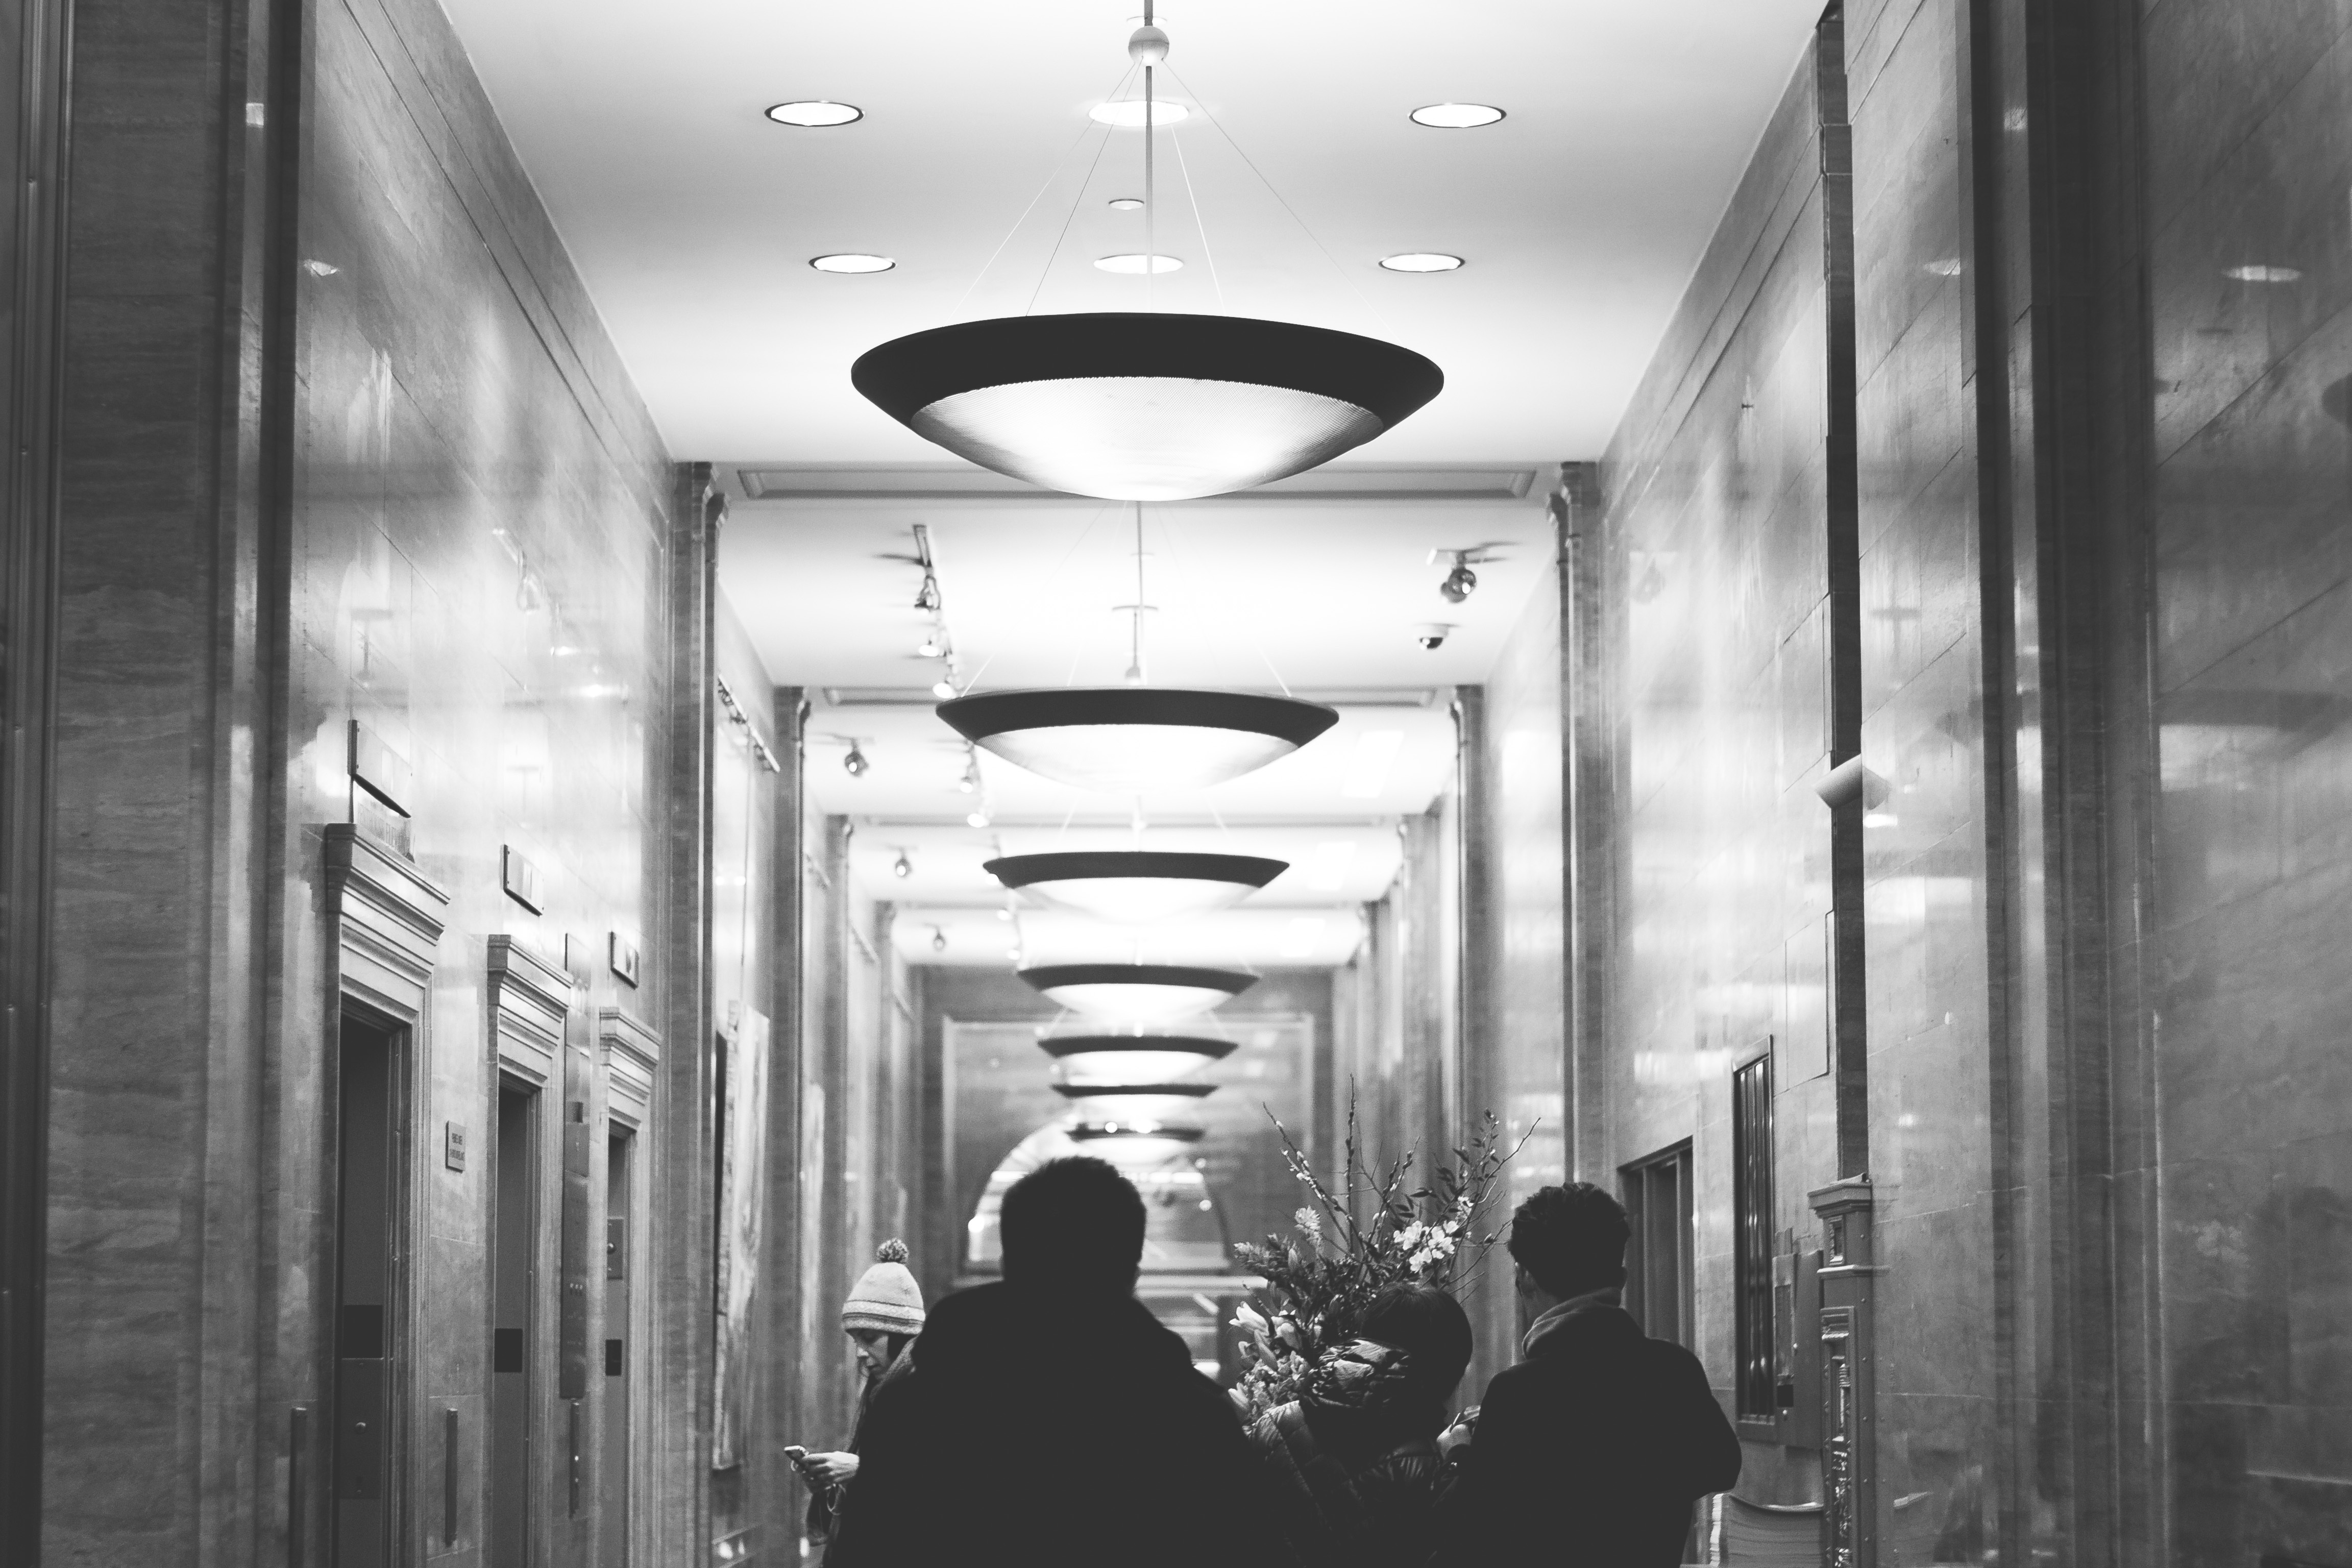
light, black and white, architecture, people, white, photography, nyc, darkness, black, monochrome, lighting, lights, hotel, symmetry, photograph, elevators, shape, monochrome photography, film noir